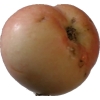
Label: Apple 10